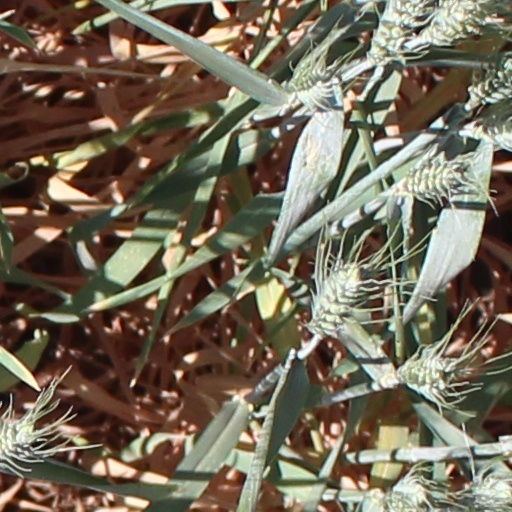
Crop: wheat